Peter von Hess

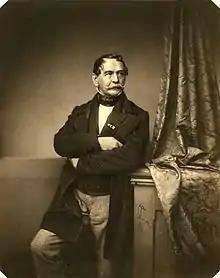

Peter Heinrich Lambert von Hess (29 July 1792 – 4 April 1871) was a German painter, known for historic paintings, especially of the Napoleonic Wars and the Greek War of Independence.